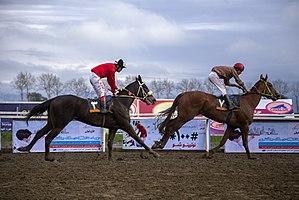
Le sport hippique rassemble toutes les courses de chevaux au galop, au trot ou à l'amble. Frysk: Hurddraverij is in wedstriid yn de hynstesport. Faak wurdt der in koartebaandraverij mei bedoeld. Gaeilge: Is rásaí ina gcuirtear capaill in iomaíocht le chéile í an rásaíocht chapall. ગુજરાતી: ઘોડદોડ અથવા ઘોડાદોડ એટલે ઘોડા દોડાવવાની હરીફાઈ. 한국어: 경마(競馬